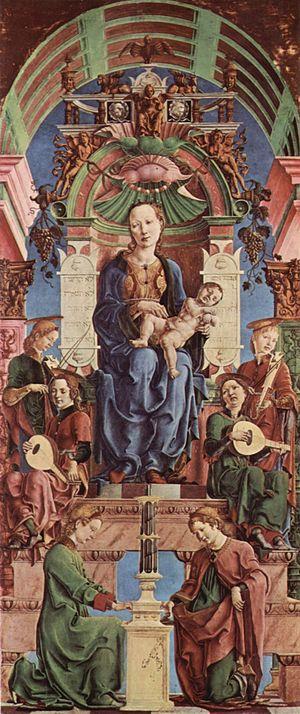
Le retable Roverella est un retable polyptyque réalisé par Ferrare par Cosmè Tura de 1470 à 1474, avec la technique de la peinture à l'huile et de la détrempe sur panneau de peuplier. Démembré et dispersé entre plusieurs musées, en partie perdu, c'est l'une des œuvres les plus importantes de l'artiste et de l'école de Ferrare en général.